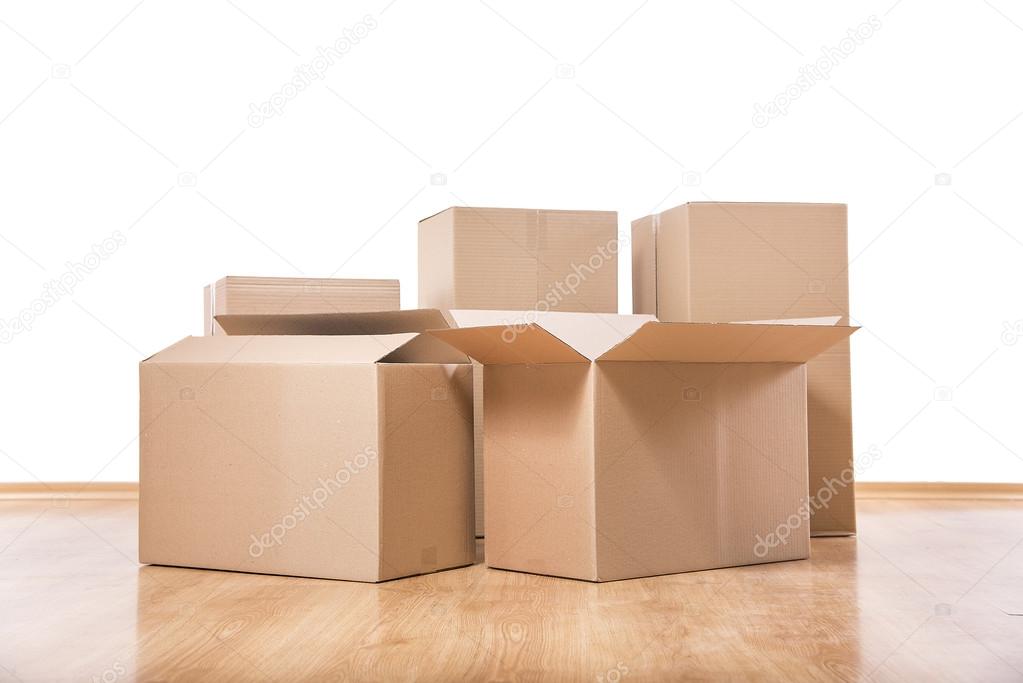
Label: cardboard